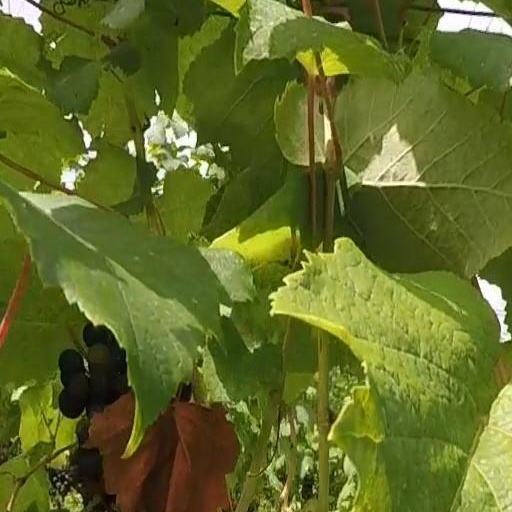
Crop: grape